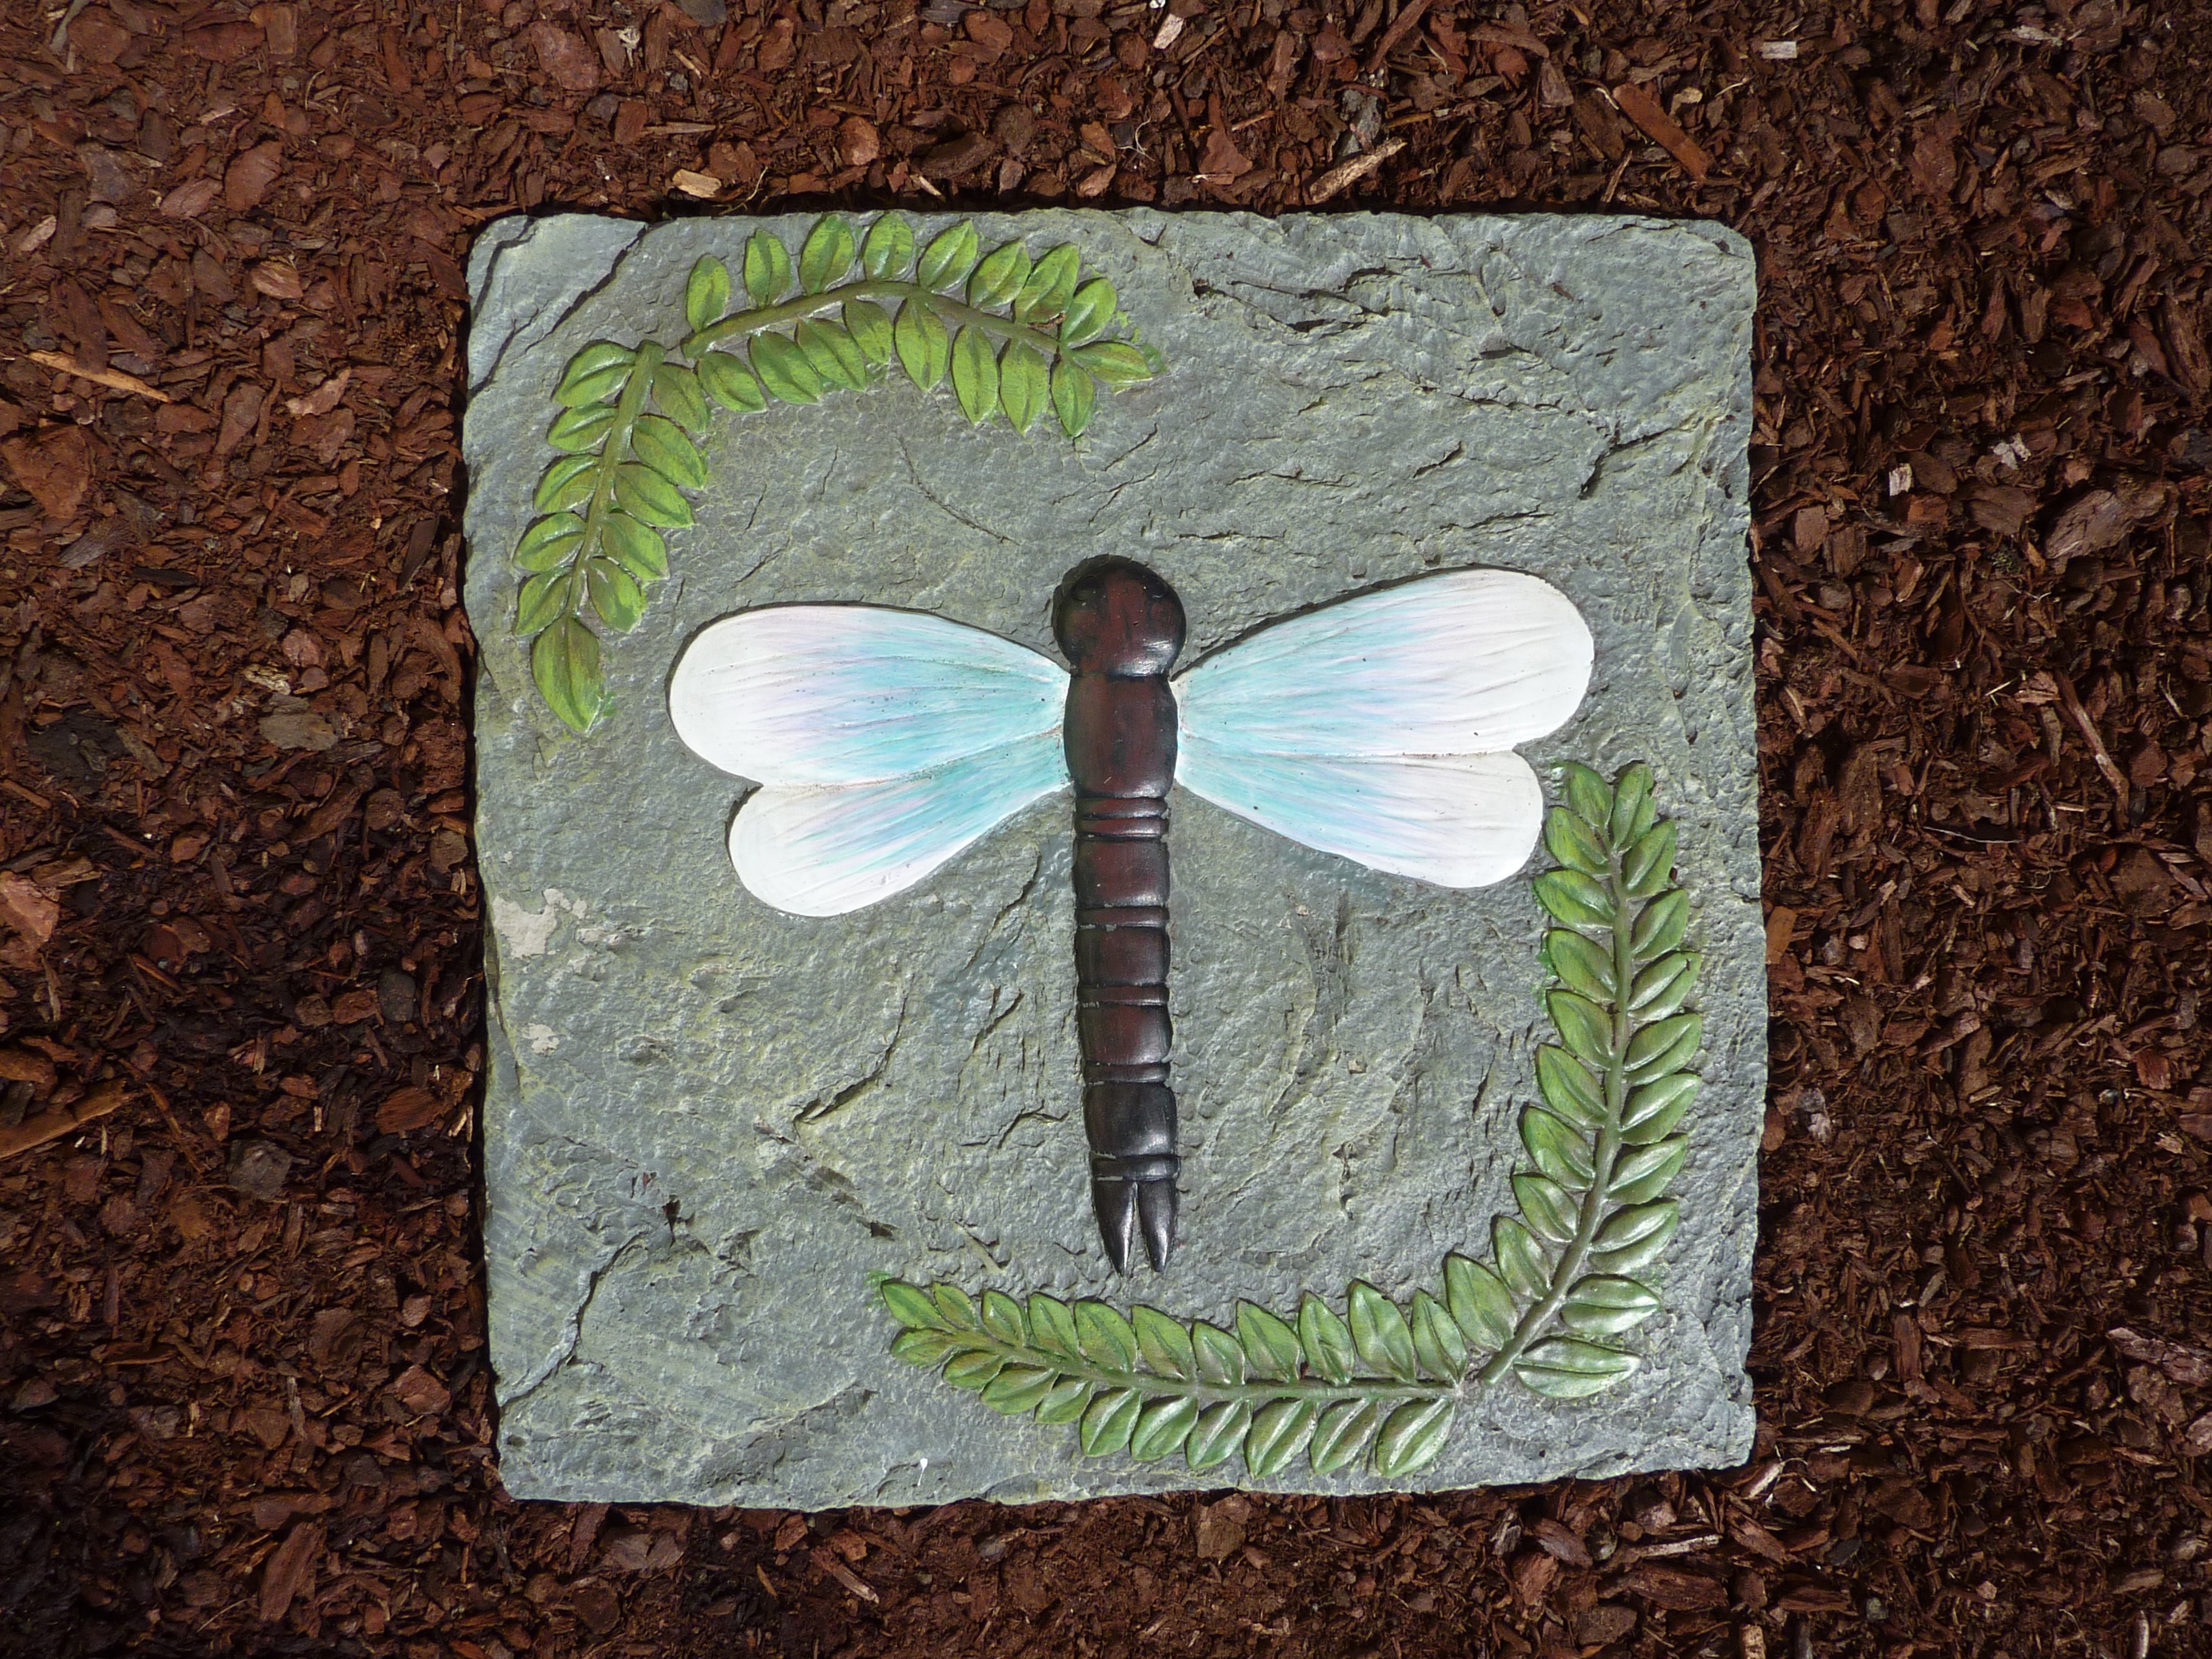
nature, wing, wood, leaf, stone, step, green, insect, artistic, tile, art, wings, dragonfly, arts